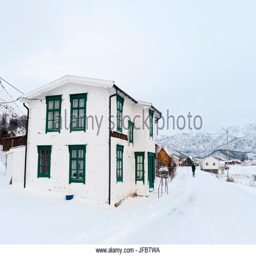
the village of person in winter